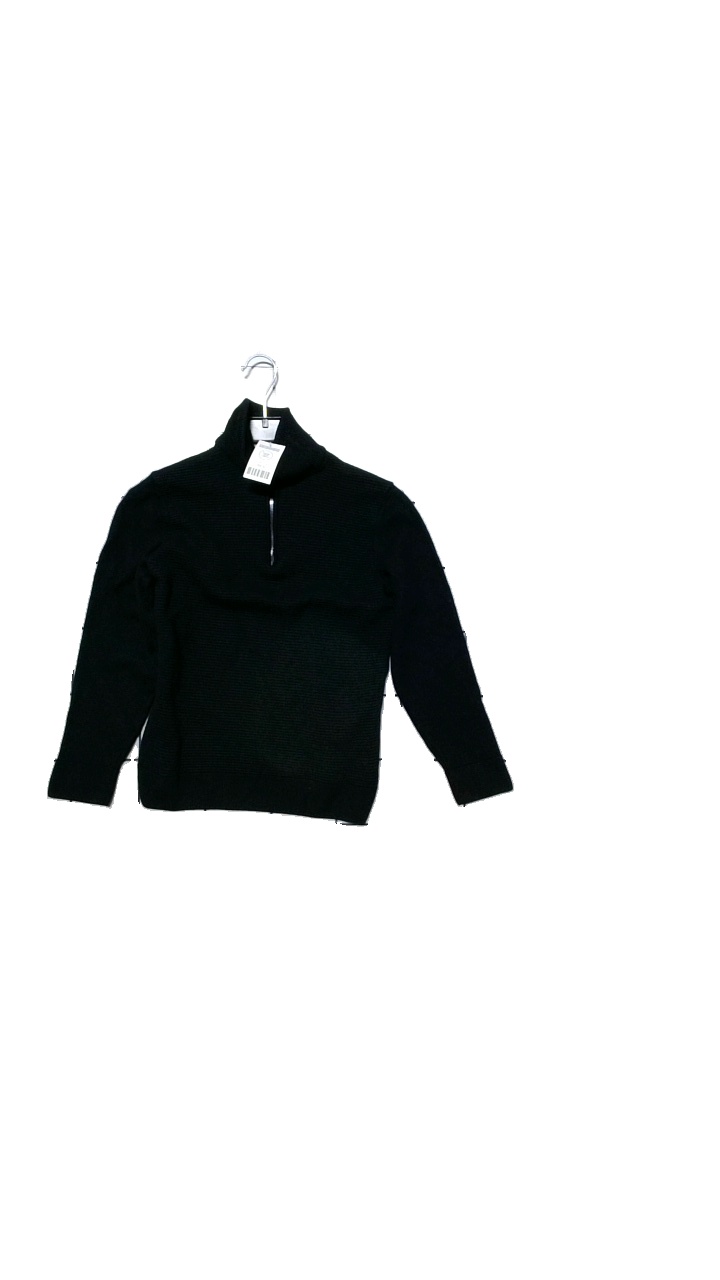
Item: Sweater (Ladies)
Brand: Boss, Hugo Boss
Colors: Blue
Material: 100% wool
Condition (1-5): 2
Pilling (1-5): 5
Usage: Reuse
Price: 150-250